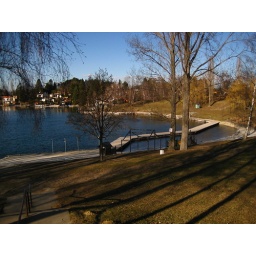
lake near Steinbrunn - public beach area